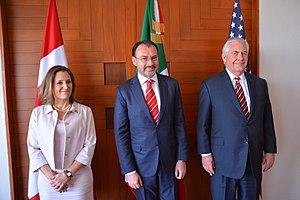
L'Accord de libre-échange nord-américain, connu sous l'acronyme ALENA, est un traité, entré en vigueur le 1ᵉʳ janvier 1994, qui institue une zone de libre-échange entre les États-Unis, le Canada et le Mexique, trois pays d'Amérique du Nord, couvrant environ 480 millions d'habitants qui doit être complété vers 2019 par l'Accord Canada–États-Unis–Mexique. Celle-ci vise essentiellement à réduire voire éliminer les barrières commerciales entre les trois pays signataires, tout en maintenant celles qui sont politiques. Il s’agit d’un facteur qui différencie cette entente de l’Union européenne par exemple, qui quant à elle, est une entente politico-économique.